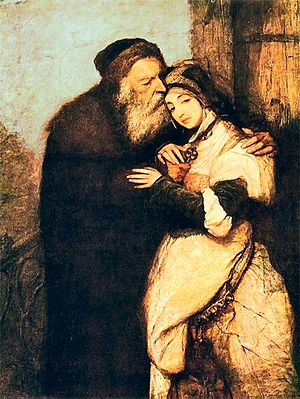
Shylock
Maurycy Gottlieb (1856-1879) - "Shylock og Jessica"
Shylock er en person i Shakespeares Købmanden i Venedig. Han er jøde og har en central rolle i historien om købmanden Antonio. Shakespeare er anklaget for antisemitisme i sin skildring af Shylock.